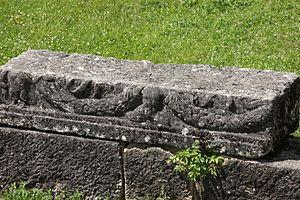
Détail d'un vestige du mausolée gallo-romain de Lanuéjols en Lozère (France)
Le mausolée de Lanuéjols est situé sur la commune de Lanuéjols, dans le département français de la Lozère.